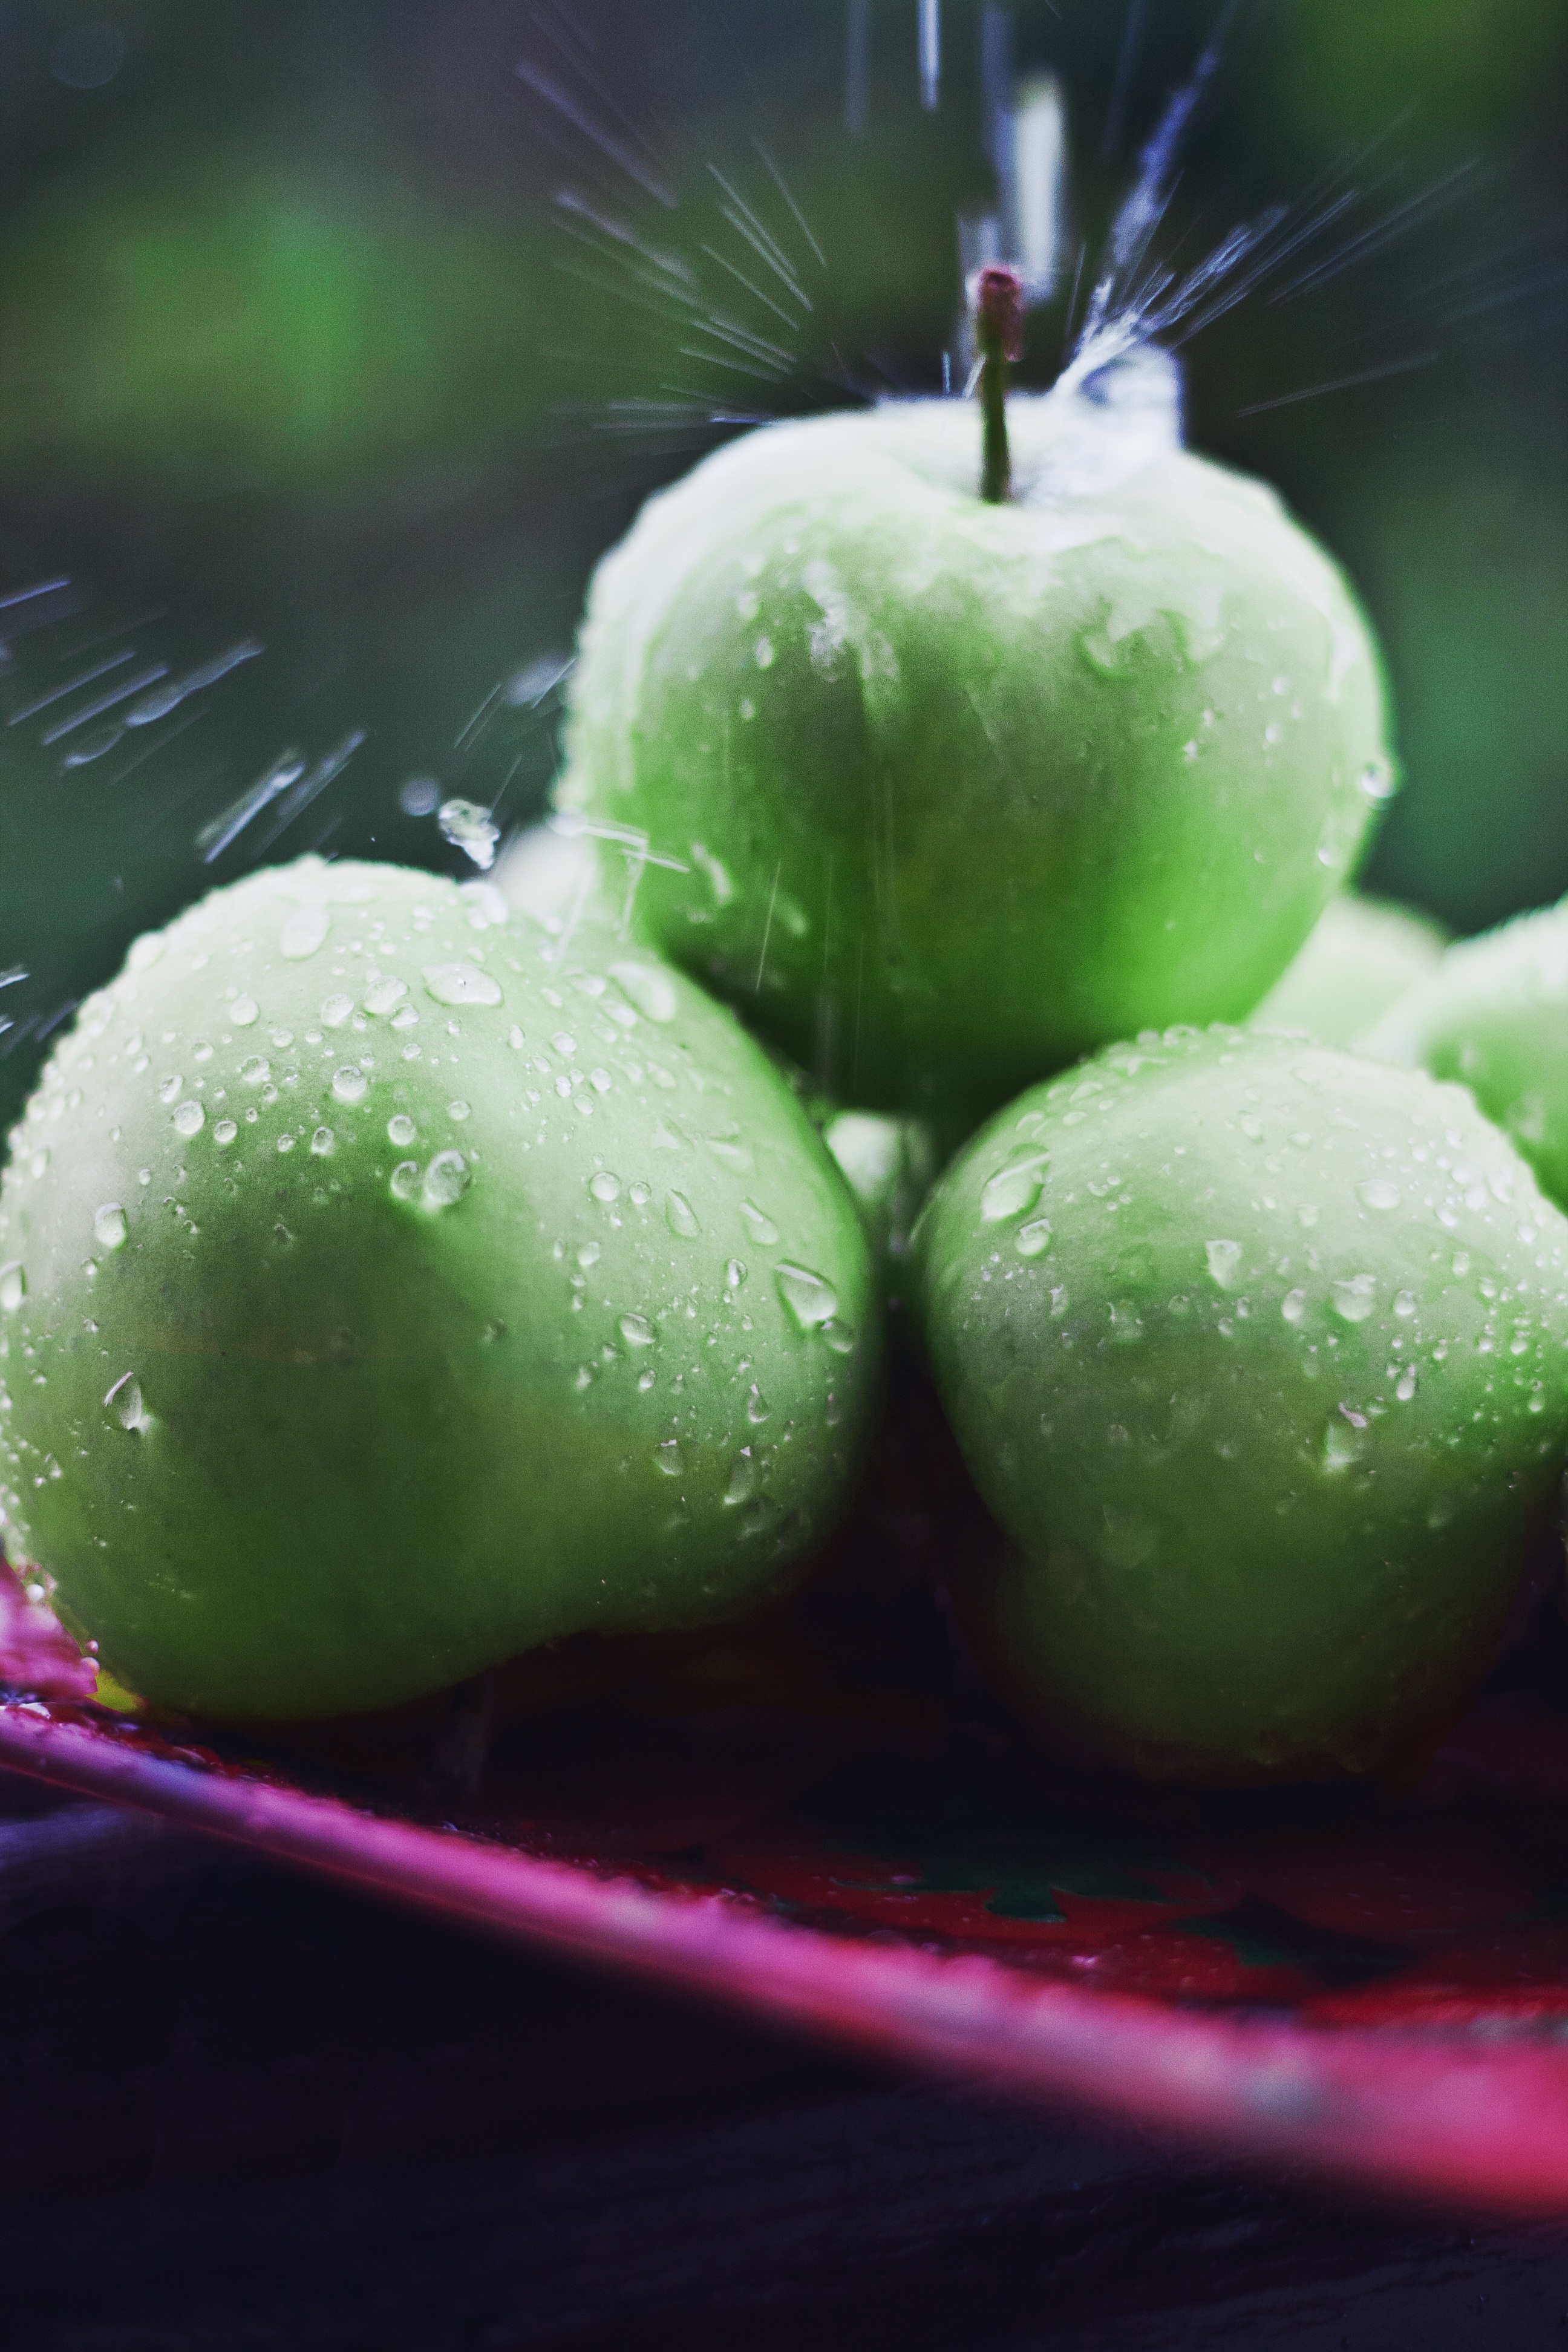
apple, water, plant, fruit, flower, food, green, produce, vegetable, close up, apples, macro photography, flowering plant, rose family, granny smith, land plant, raindrope